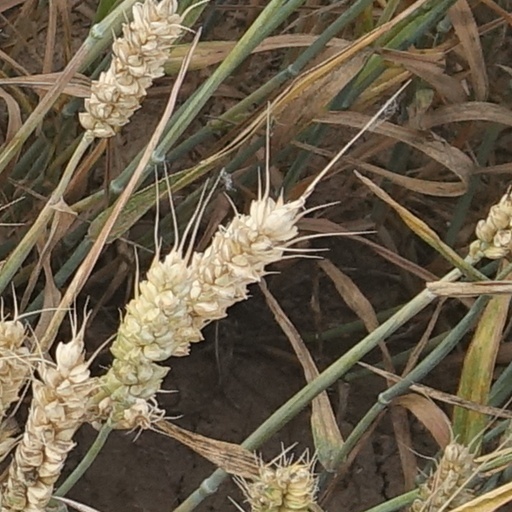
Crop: wheat